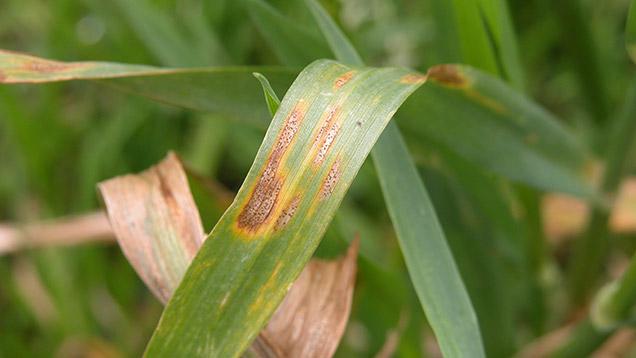
Plant: Wheat
Disease: wheat septoria blotch